Hong Sa-ik

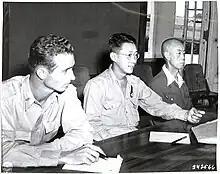
Hong (right) at his war crimes trial in 1946

After Korea regained its independence, Hong's family became the target of blame and ostracism by various factions in Korea. His eldest son, Hong Guk-seon, graduated from Japan's Waseda University and afterwards worked in the Bank of Joseon, but was removed from his position on the orders of Syngman Rhee. He and his mother, Hong's widow, later emigrated to the United States.